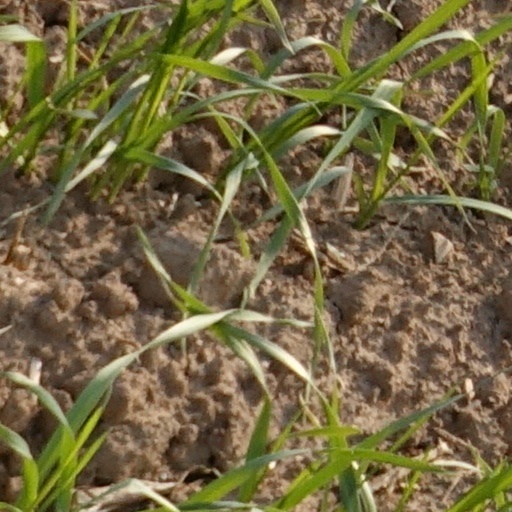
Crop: wheat